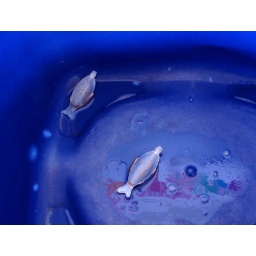
Beached soy sauce fish in the washing up bowl at work. Poor things.